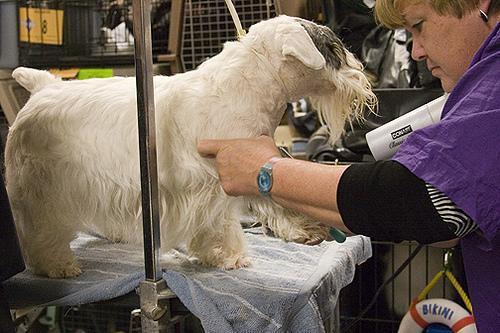
Sealyham_terrier